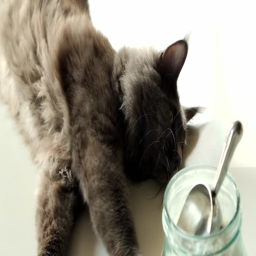
cat is playing on the table .